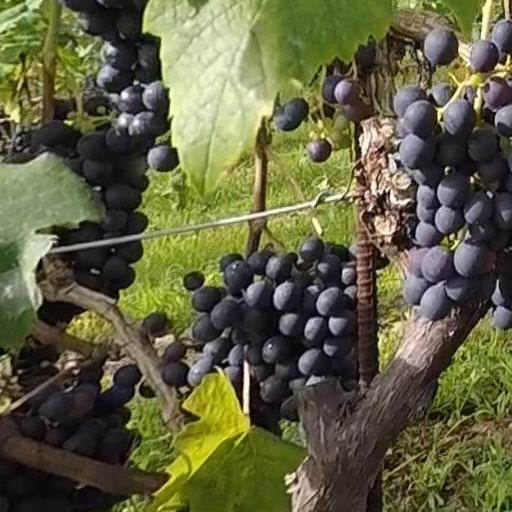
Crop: grape